Question: Please indicate a possible affordance area of baseball bat that can be used for hitting
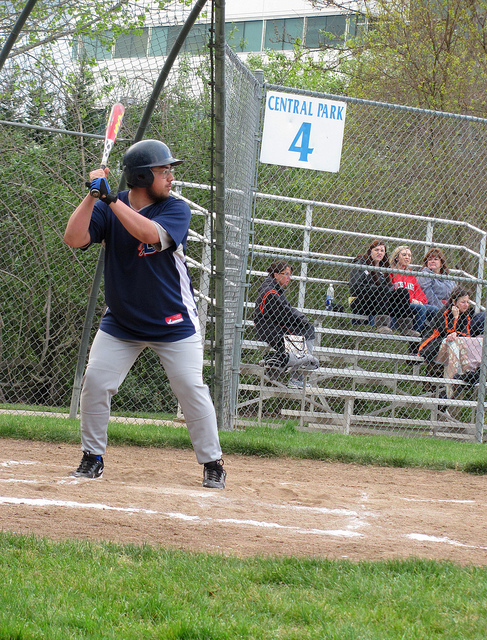
Answer: [102, 102.5, 129, 151.5]